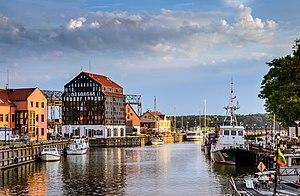
Klaipėda est une ville de 187 316 habitants et le principal port de mer lituanien. Klaipėda est la troisième ville de Lituanie après Vilnius et Kaunas.
Le titre de Capitale européenne de la jeunesse est transmis chaque année à une ville européenne différente, pour une période d'un an. C'est une occasion pour la ville choisie de montrer la vie et le développement social, économique et culturel liés à la jeunesse.